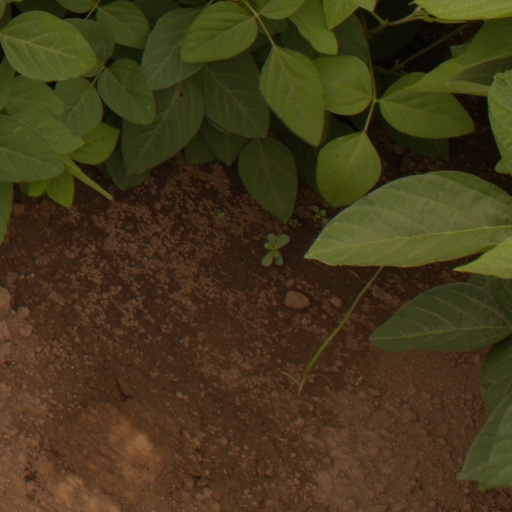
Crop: soybean